S. Percy Hooker

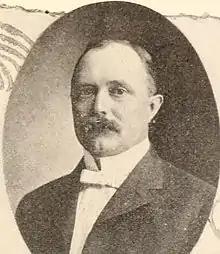
S. Percy Hooker (1902)

Samuel Percy Hooker (December 5, 1860 – April 24, 1915) was an American politician from New York and New Hampshire.